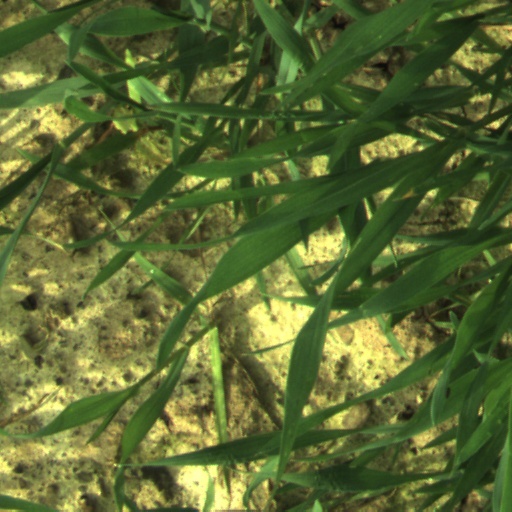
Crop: wheat